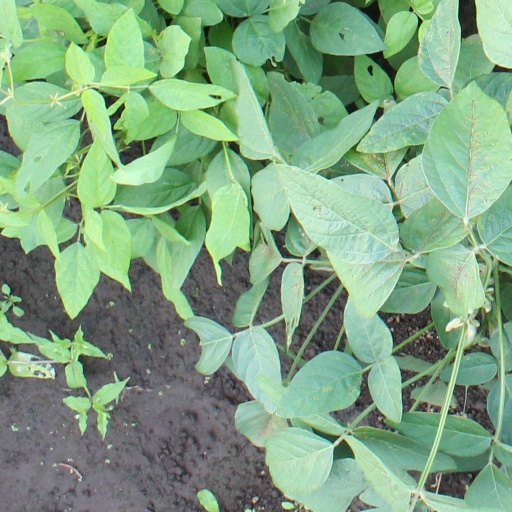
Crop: soybean